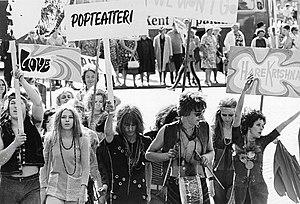
Michel Fugain, né le 12 mai 1942 à Grenoble, est un chanteur et compositeur français.